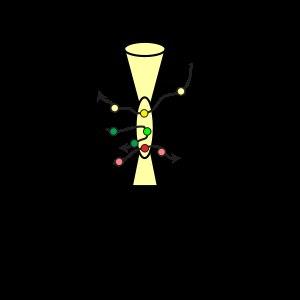
La spectroscopie de corrélation croisée de fluorescence a été introduite en 1994 par Eigen et Rigler et appliquée expérimentalement en 1997 par Petra Schwille. Il s'agit essentiellement d'une extension de la méthode de spectroscopie de corrélation de fluorescence consistant à utiliser deux molécules de couleurs distinctes, au lieu d'une seule. En d'autres termes, les fluctuations d'intensité verte et rouge de molécules distinctes sont corrélées si les particules marquées vert et rouge se déplacent ensemble dans un volume confocal prédéfini. En conséquence, la SCCF permet de mesurer avec une haute sensibilité les interactions moléculaires indépendamment du taux de diffusion. Il s'agit d'un progrès important, dû au fait que le taux de diffusion ne dépend que faiblement de la taille du complexe moléculaire.